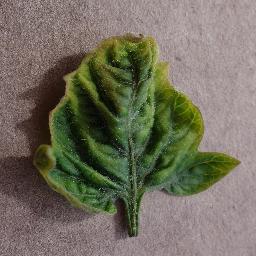
Label: Tomato___Tomato_Yellow_Leaf_Curl_Virus